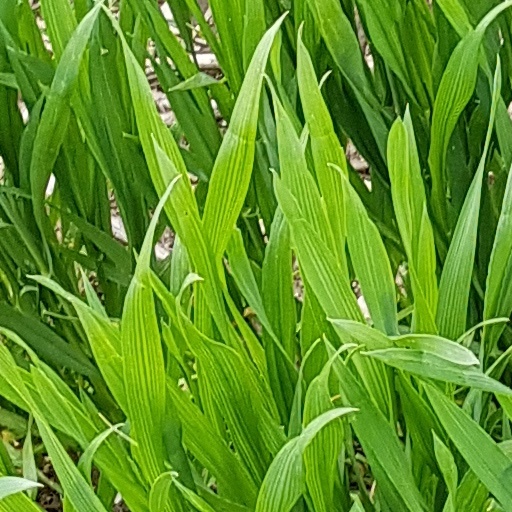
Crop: wheat